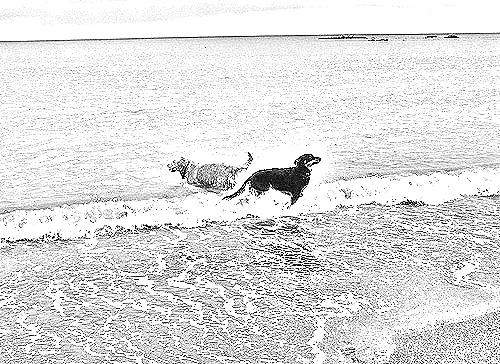
Portrait style: Sketch Portrait